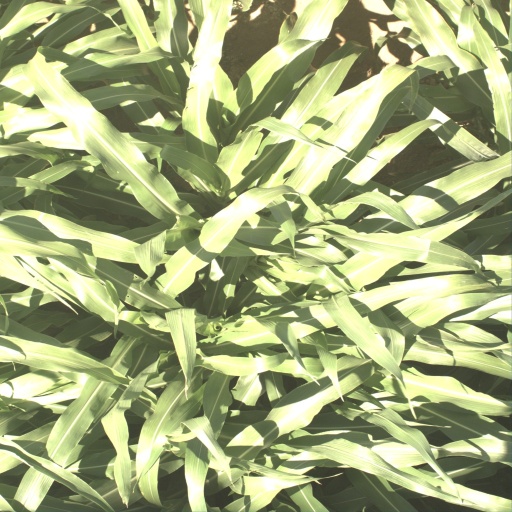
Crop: sorghum